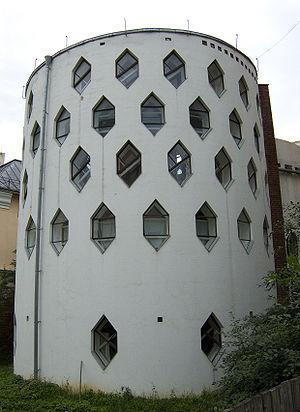
L’architecture russe s’enracine dans la culture matérielle de l'état slave des Rus' de Kiev. À la chute du royaume de Kiev, l’histoire de l'architecture russe s’est poursuivie dans les principautés de Vladimir-Souzdal, de Novgorod, puis dans les États successifs du tsarat de Russie, de l’Empire russe, et de l’Union soviétique, jusqu'à l'actuelle fédération de Russie.
Cet article recense les sites concernés par l'observatoire mondial des monuments en 2006.